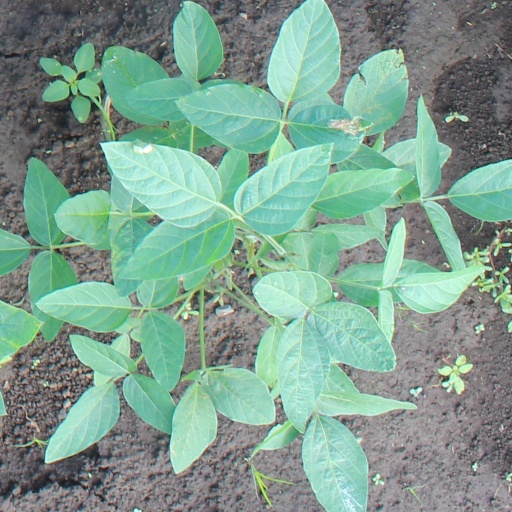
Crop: soybean